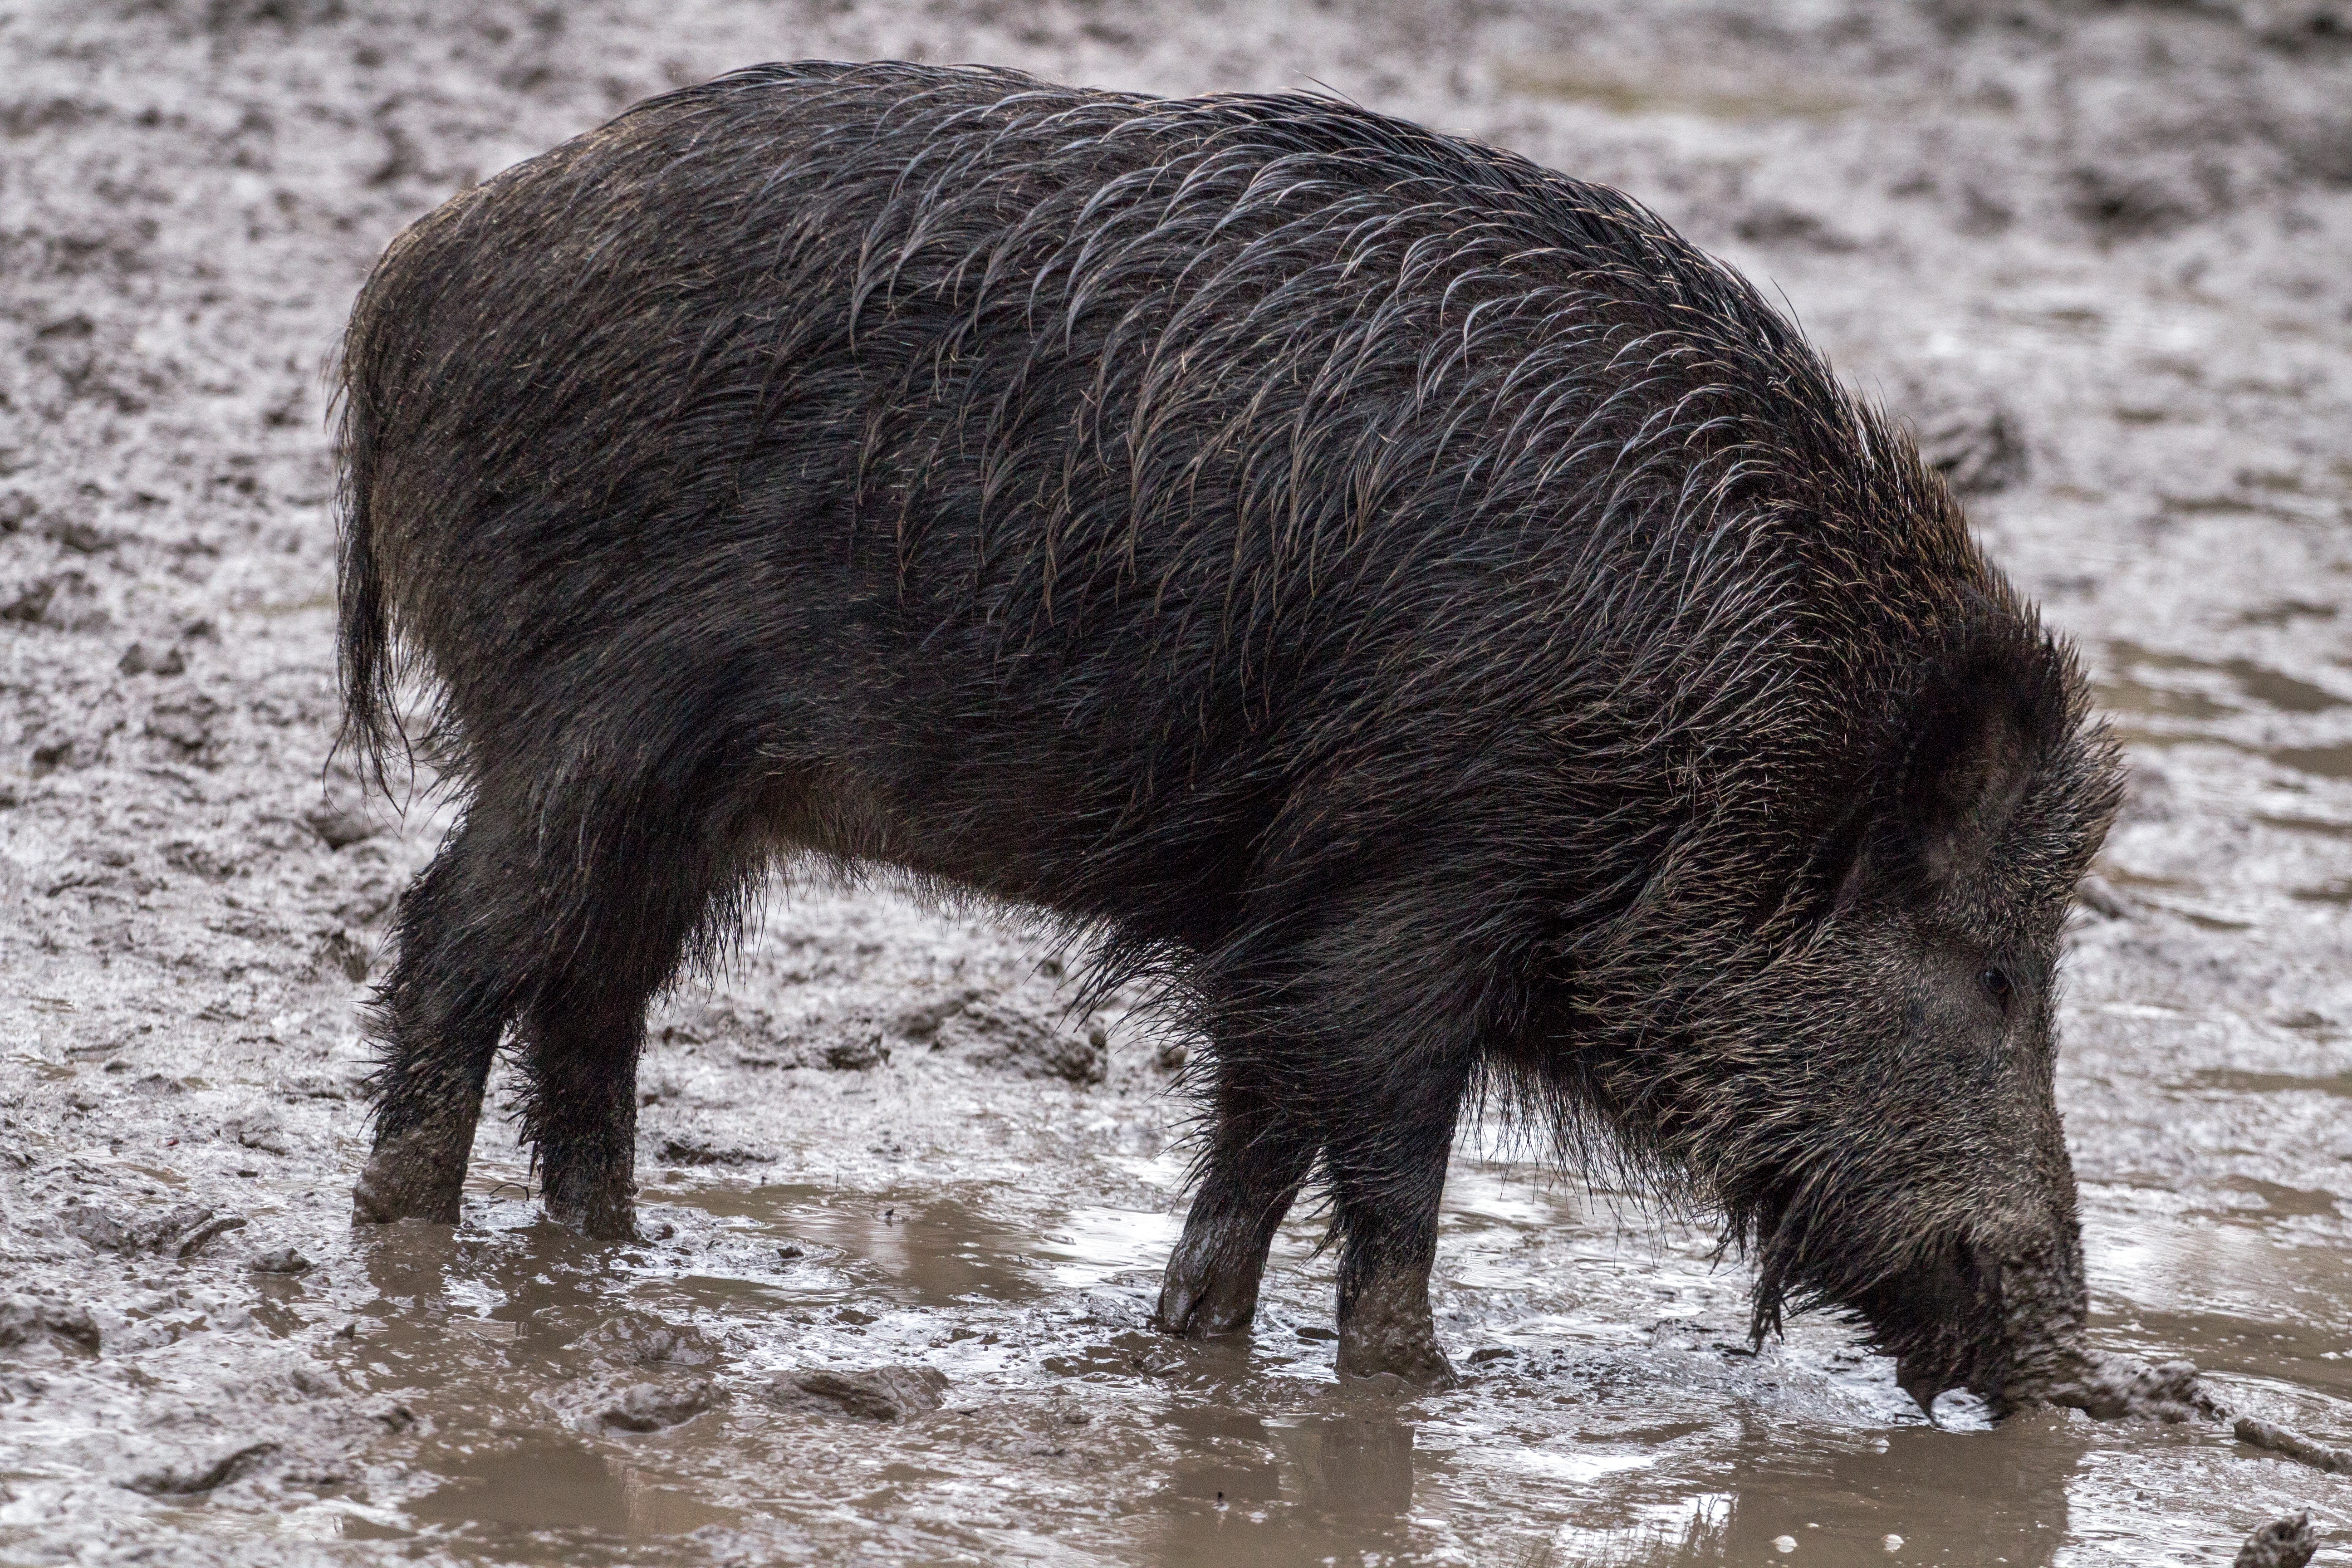
wildlife, wild, mud, mammal, fauna, boar, animals, vertebrate, pig, bristles, wild boar, domestic pig, pig like mammal, peccary